Chitty Chitty Death Bang

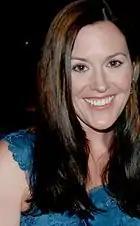
This was the first episode to include show creator Seth MacFarlane's sister Rachael as a guest voice actress.

"Chitty Chitty Death Bang" was written by Danny Smith and directed by Dominic Polcino, both their first episodes in the "Family Guy" series. Staff writers included voice actor Mike Henry and Andrew Gormley, while Ricky Blitt, Chris Sheridan as executive story editors, and Neil Goldman and Garrett Donovan acted as the story editors. To help Polcino direct the episode were supervising directors Peter Shin and Roy Allen Smith.